Mohamad Baker El Housseini

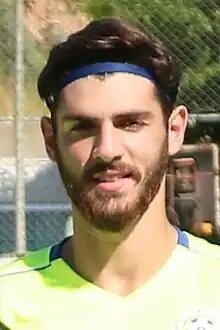
El Housseini with Shabab Bourj in 2021

Mohamad Baker Ali El Housseini (born 18 December 2002) is a Lebanese footballer who plays as a centre-back for Indonesian club Borneo Samarinda and the Lebanon national team.